Northala Fields

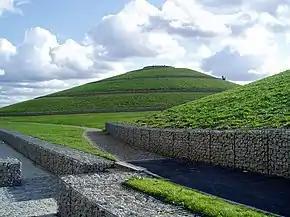
Looking towards the highest of the four hills in Northala Fields

Northala Fields is a park located in Northolt, in the London Borough of Ealing. It was opened in 2008 and consists of four artificial hills standing next to the A40 Western Avenue, as well as several fishing lakes, a large field area, a children's play area and adjacent café. The hills were constructed using rubble from the demolition of the original Wembley Stadium, which was closed in 2000 and demolished in 2003. The park was created as part of the Northolt and Greenford Country Park project, and backs onto the older Rectory Park.